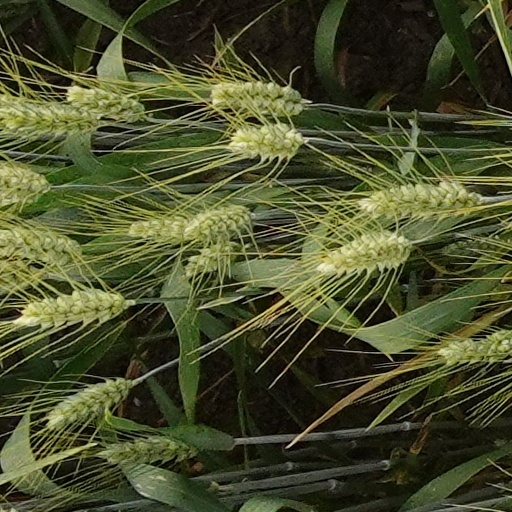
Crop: wheat